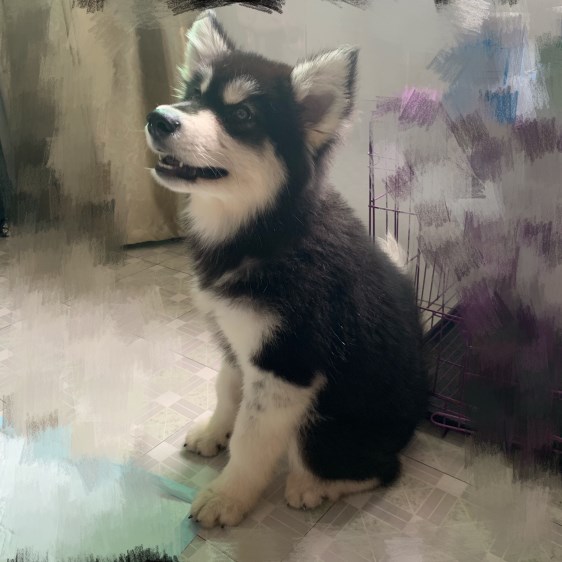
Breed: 1324-n000004-malamute